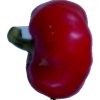
Label: red_pepper